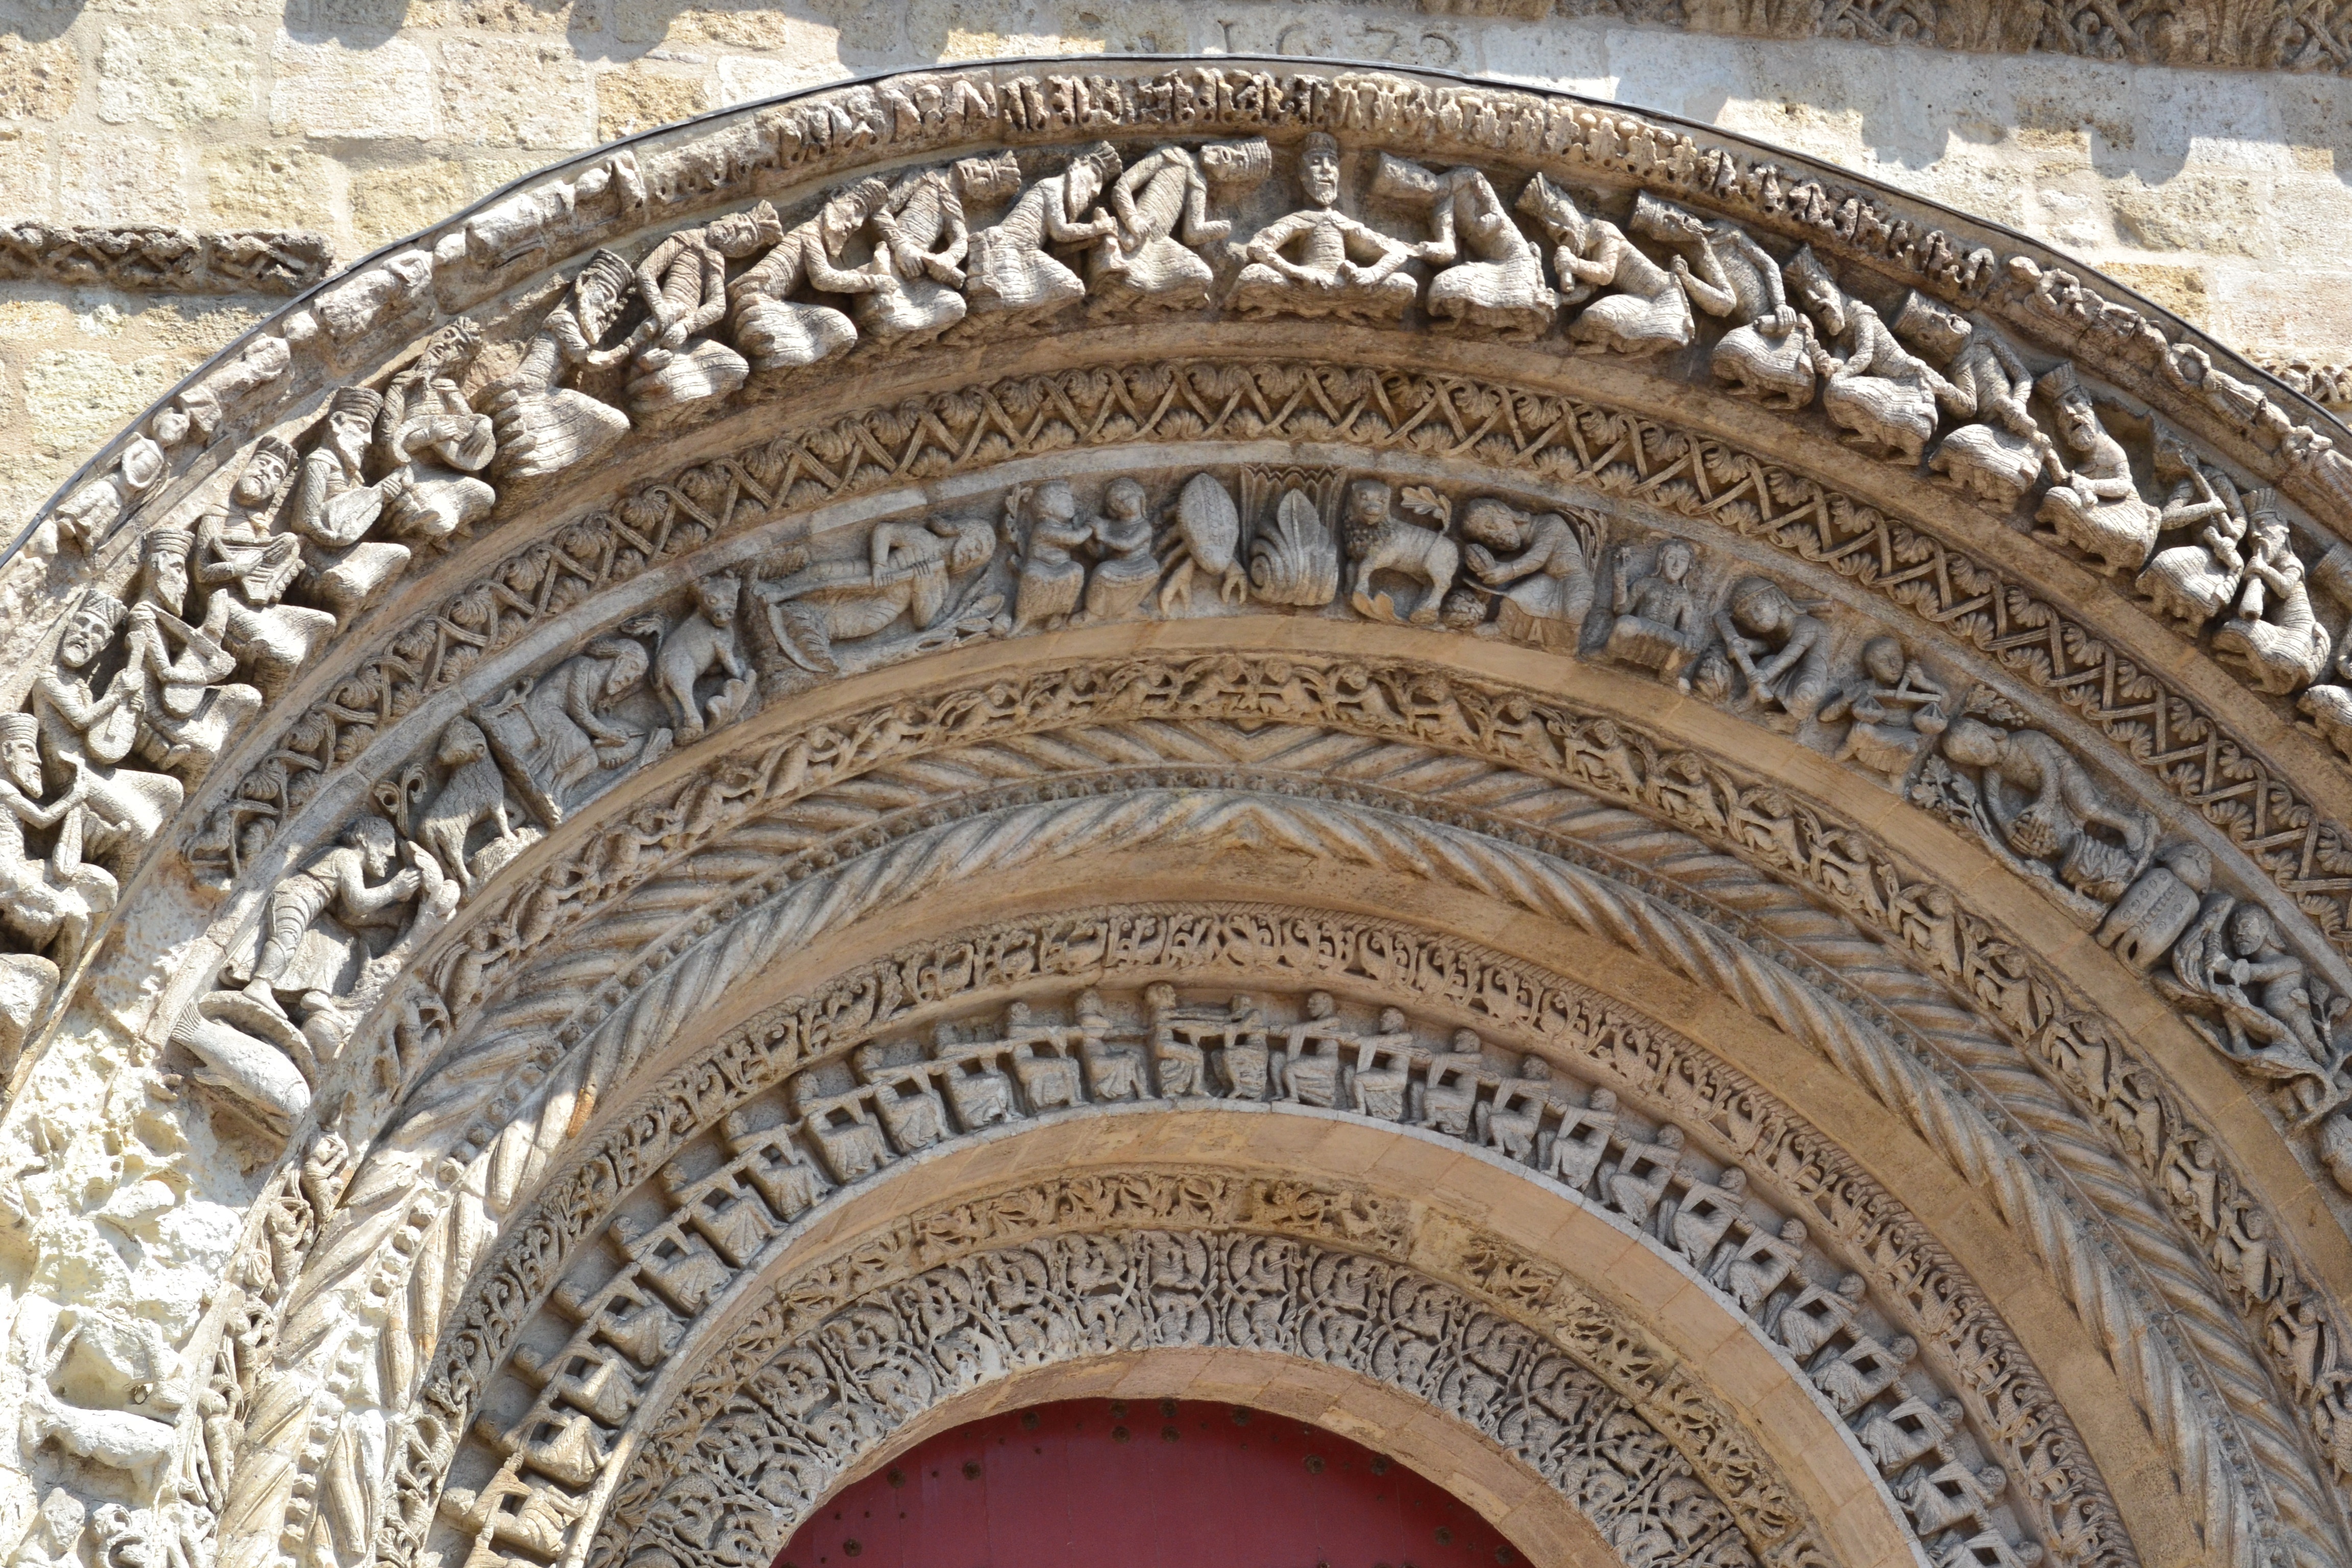
architecture, building, palace, france, arch, church, gothic, place of worship, bible, baptistery, art, king, temple, bordeaux, gironde, history, vault, basilica, dome, carving, aquitaine, archaeological site, stone carving, ancient history, byzantine architecture